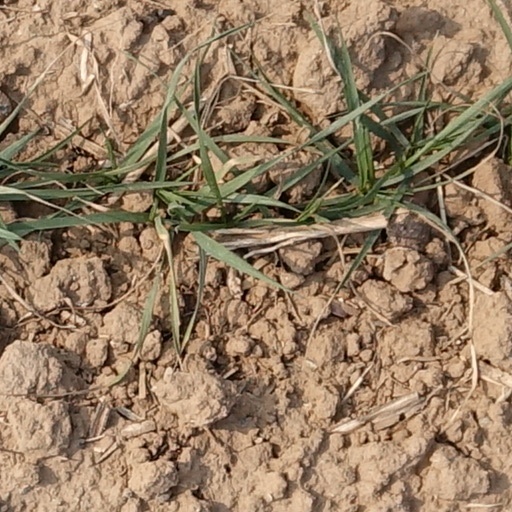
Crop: wheat